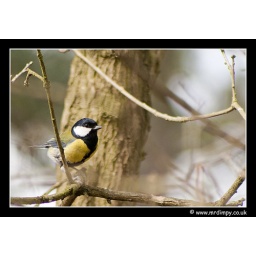
This is a Great Tit sitting in a tree above the bird feeder. These Tits seemed to run the bird table.